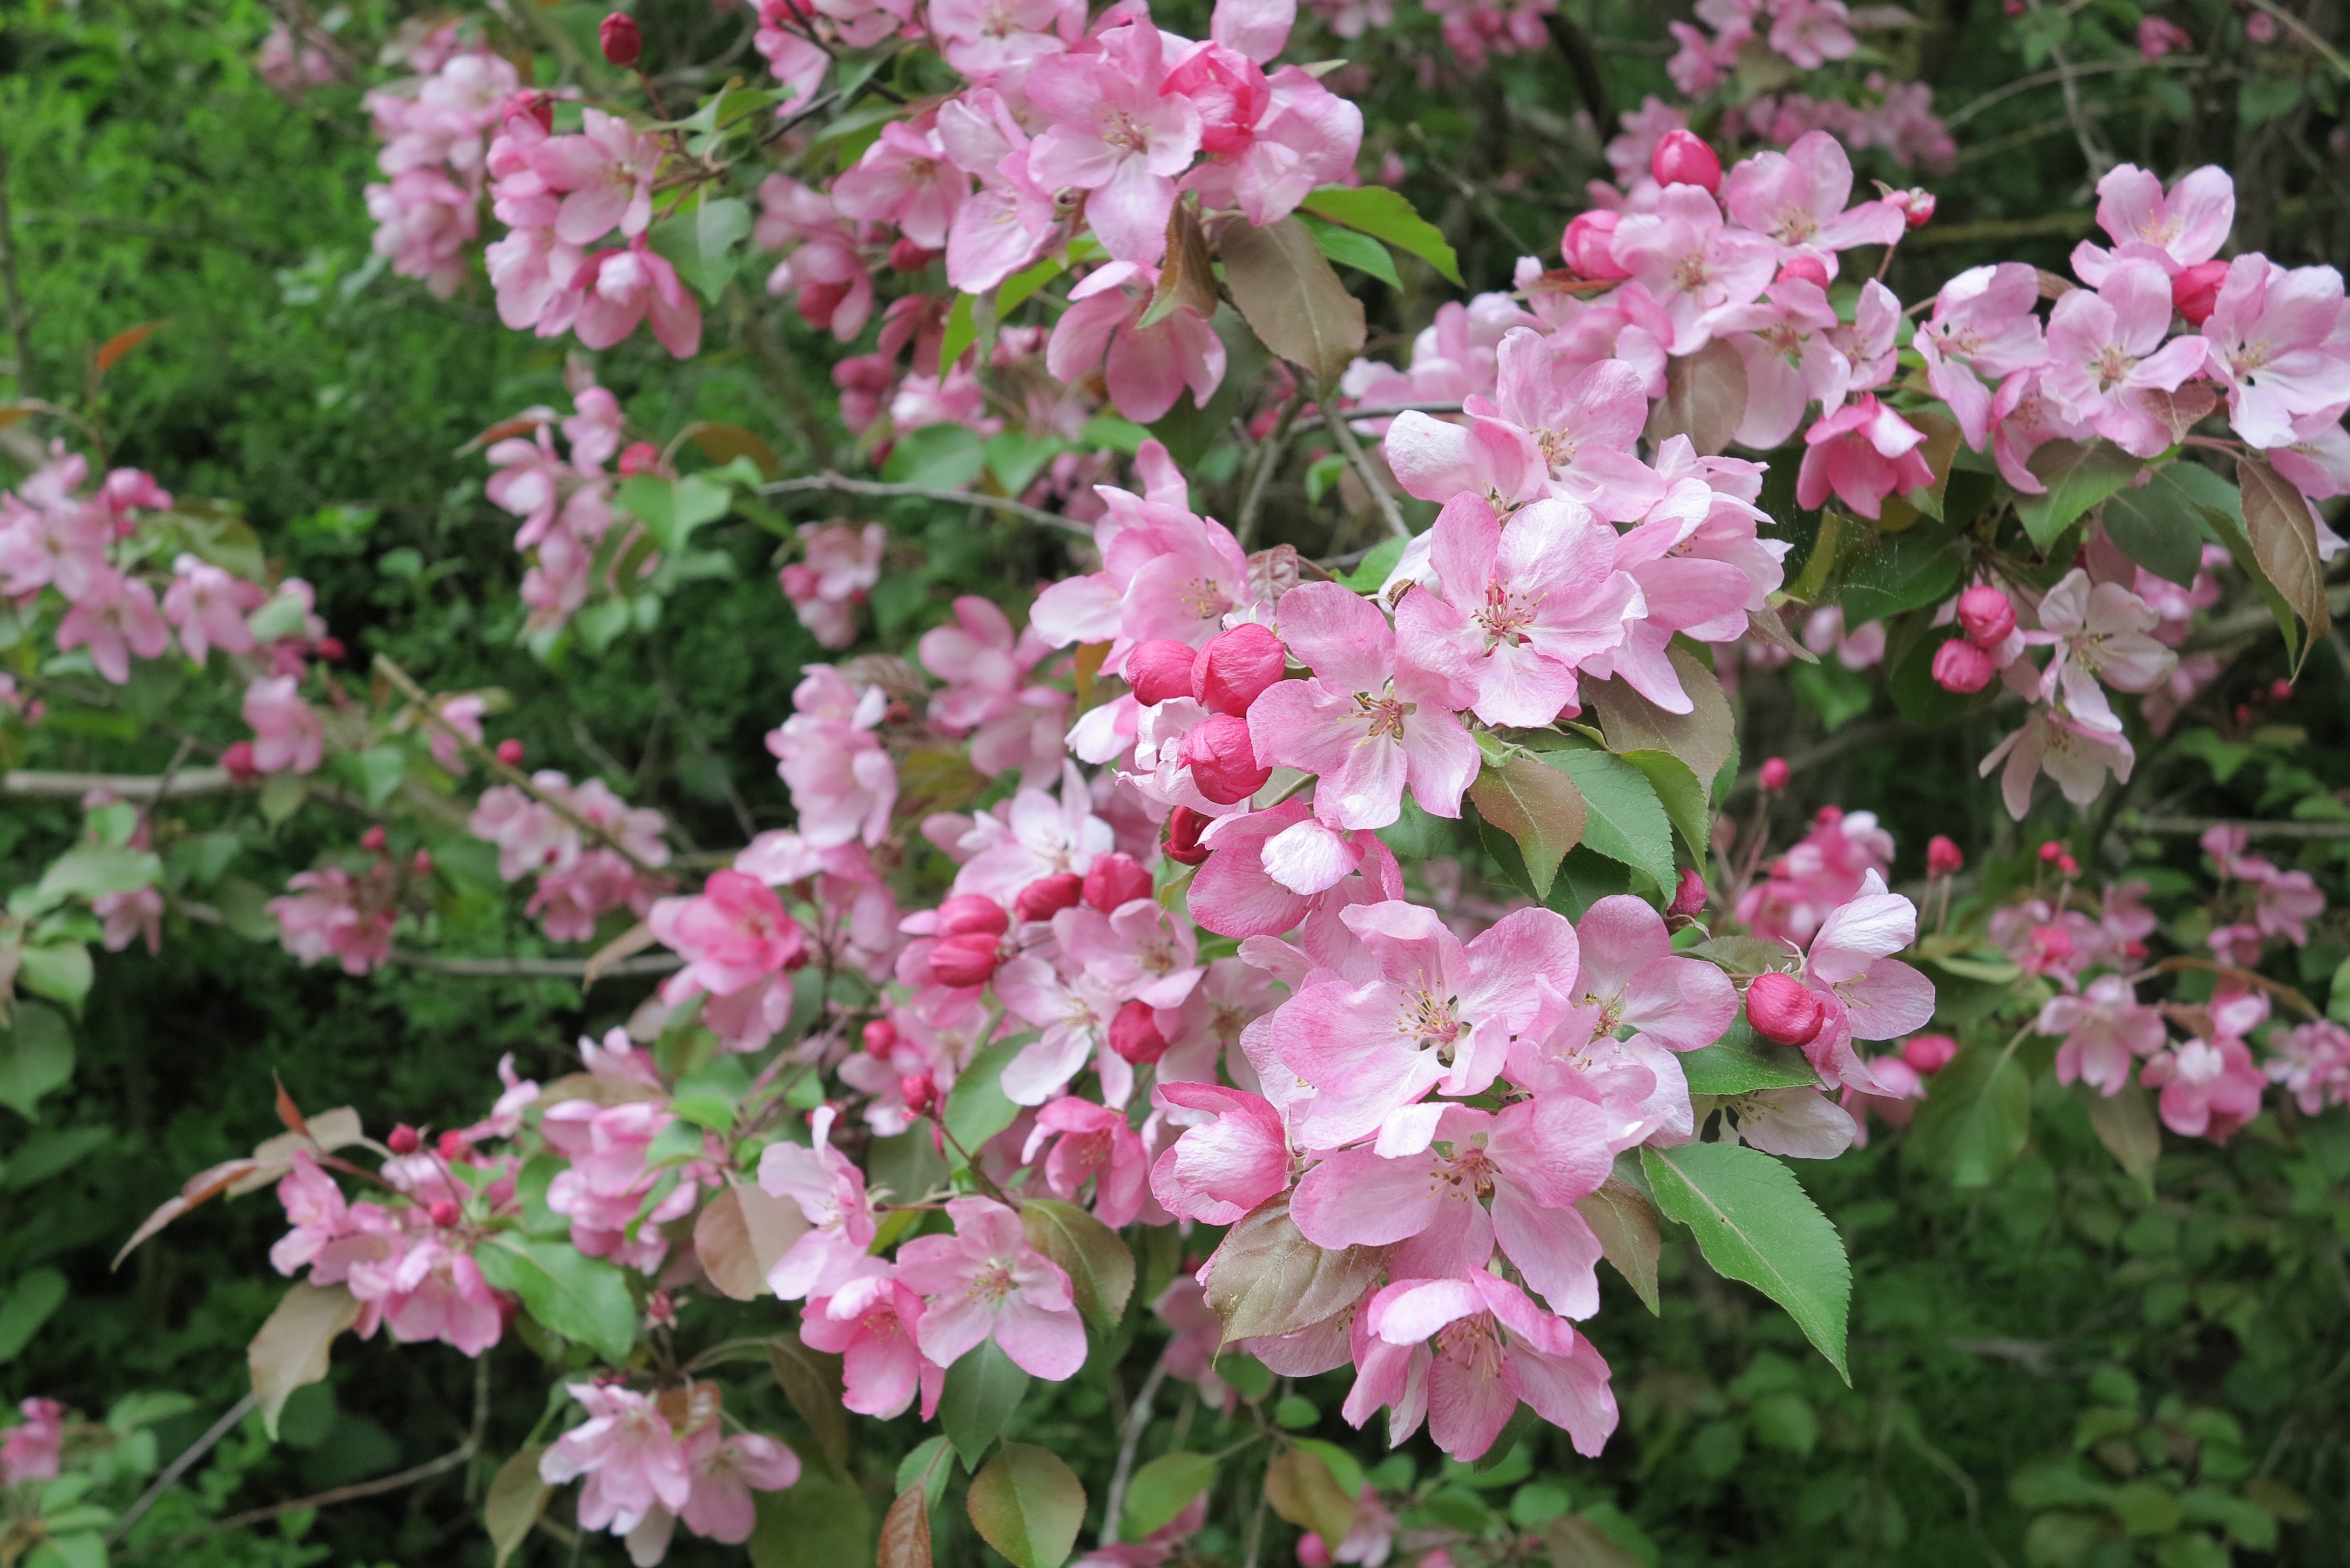
blossom, plant, flower, spring, herb, botany, pink, cherry blossom, flowers, shrub, flowering plant, annual plant, woody plant, land plant, breckland thyme